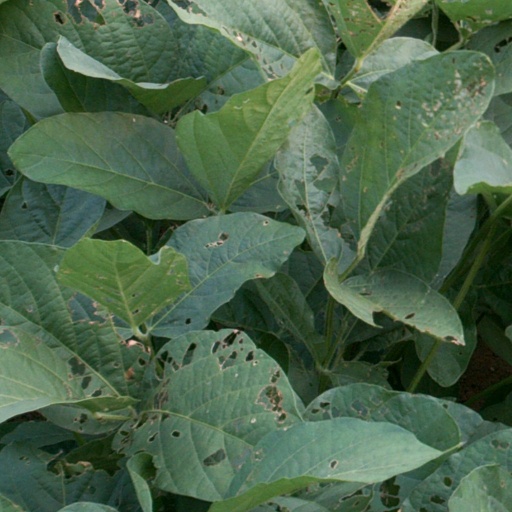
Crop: soybean